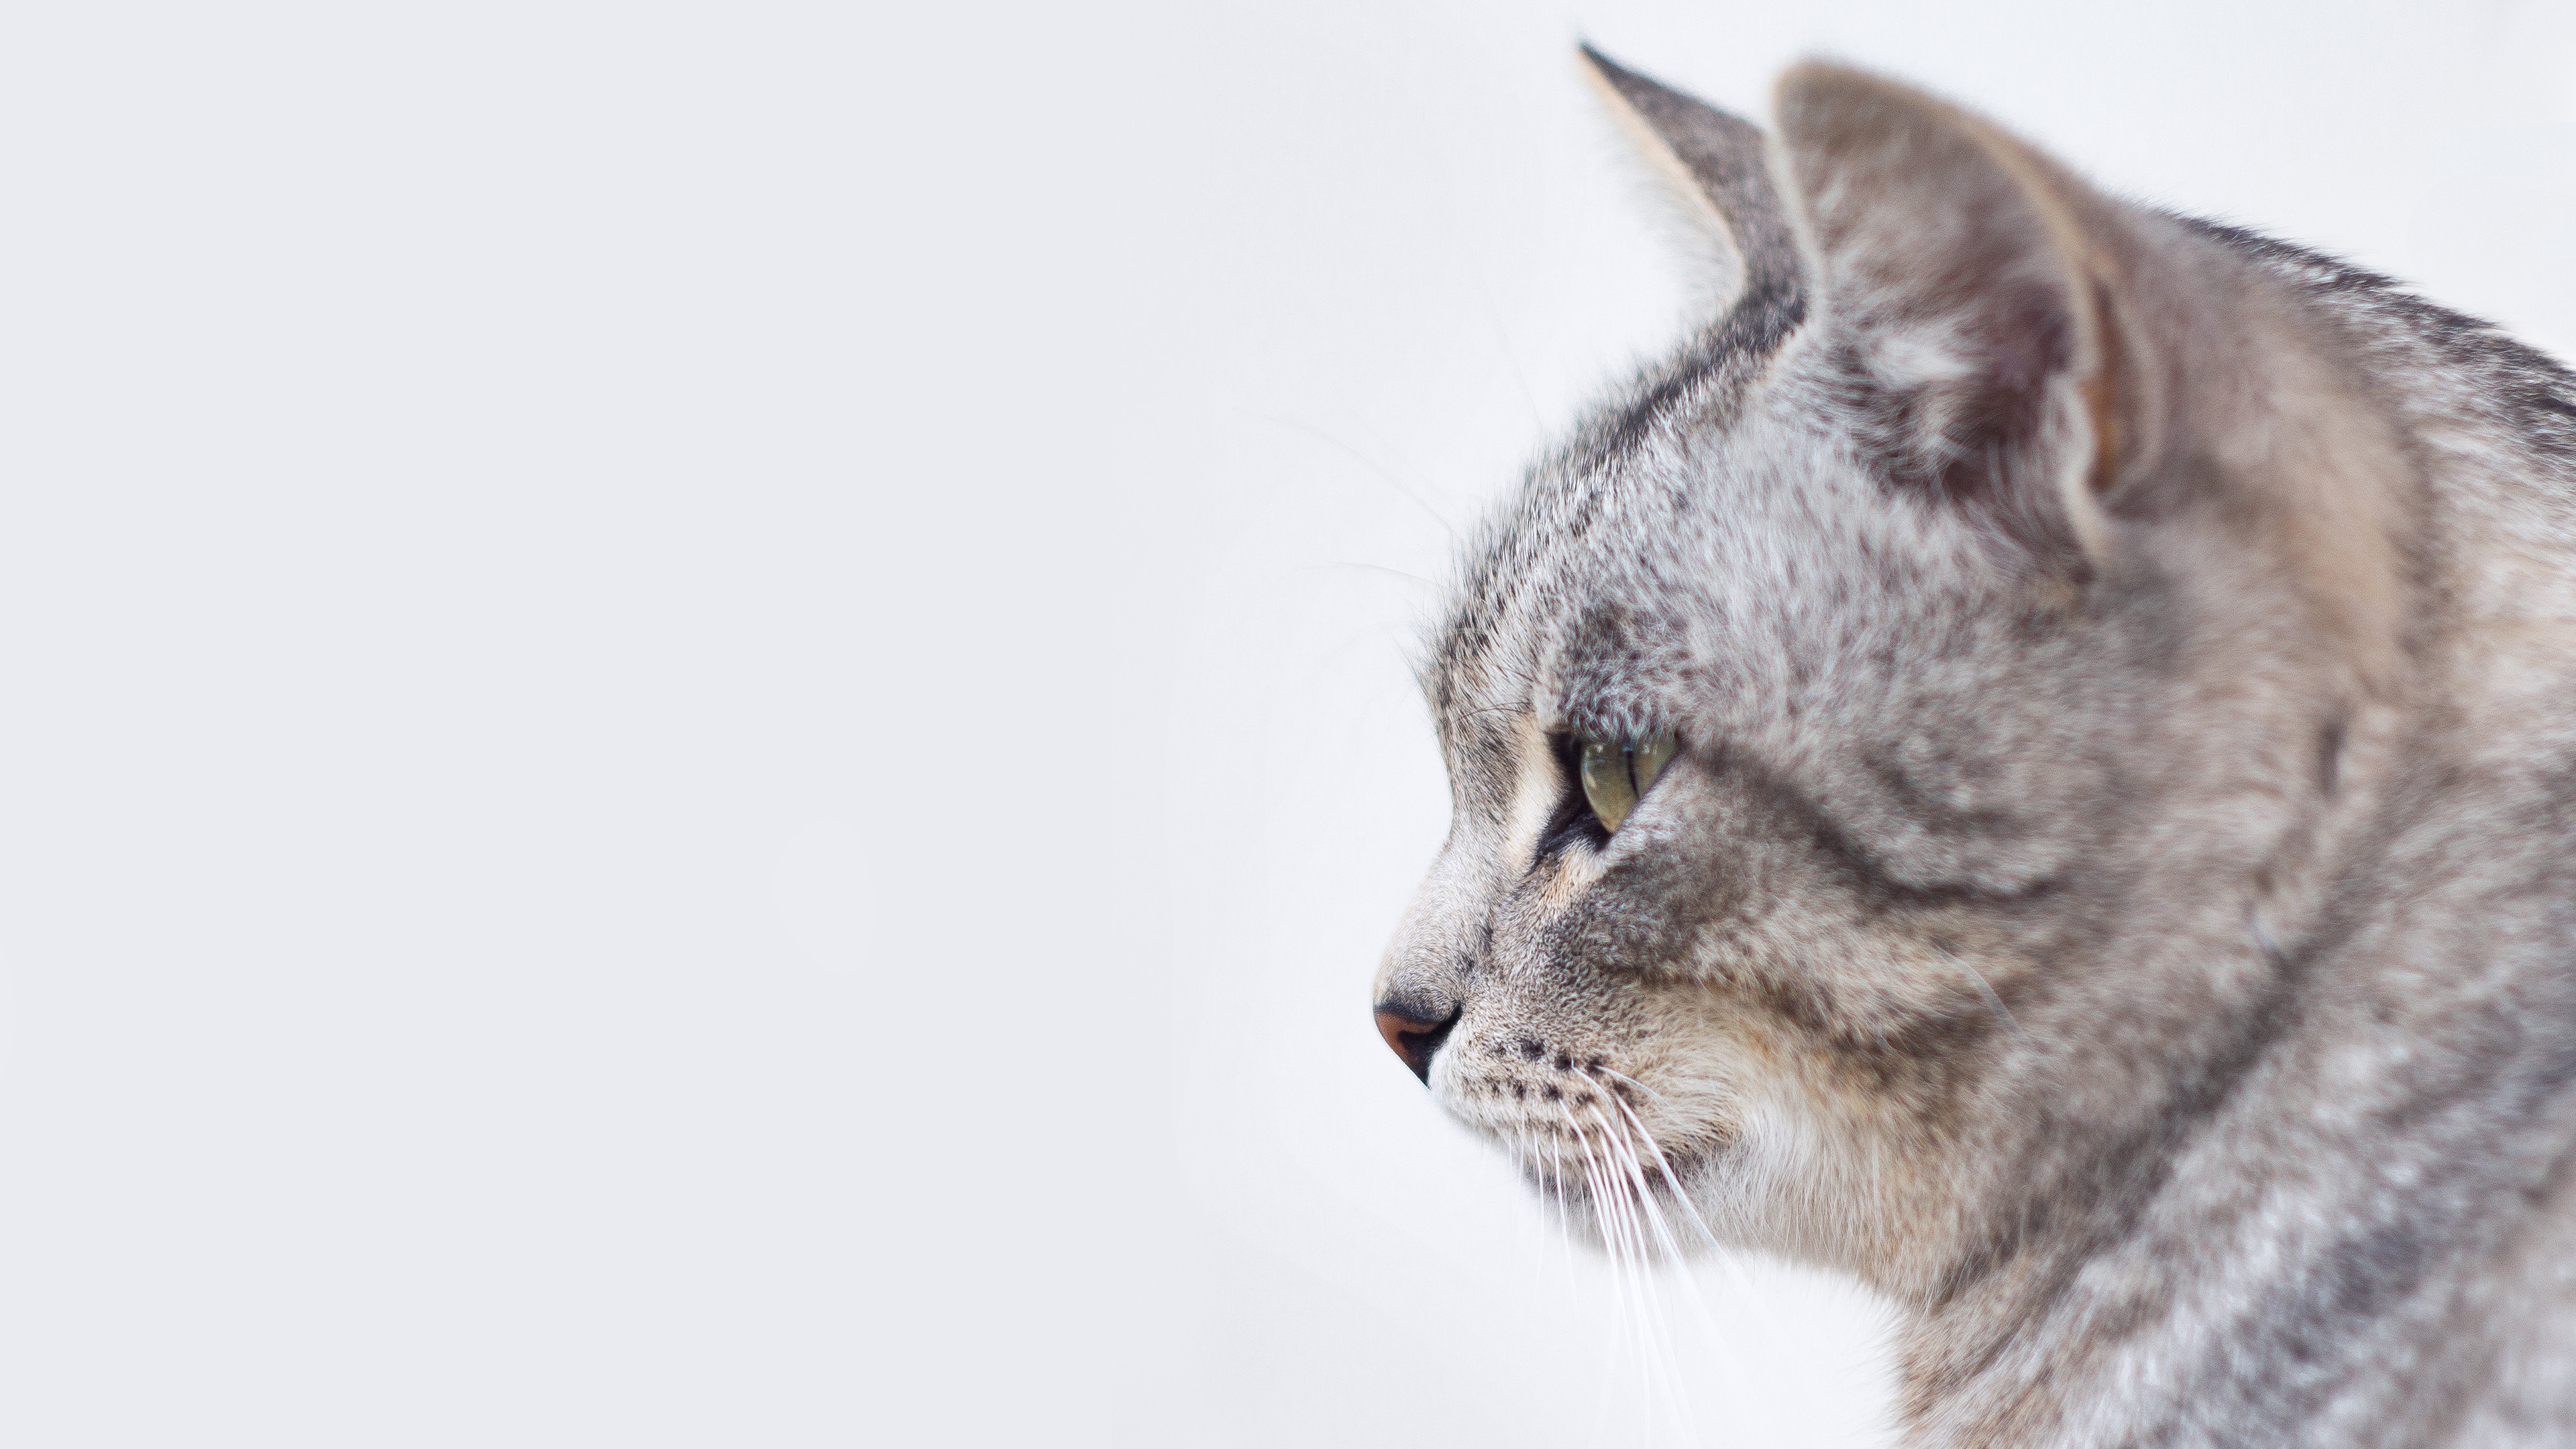
Label: cat